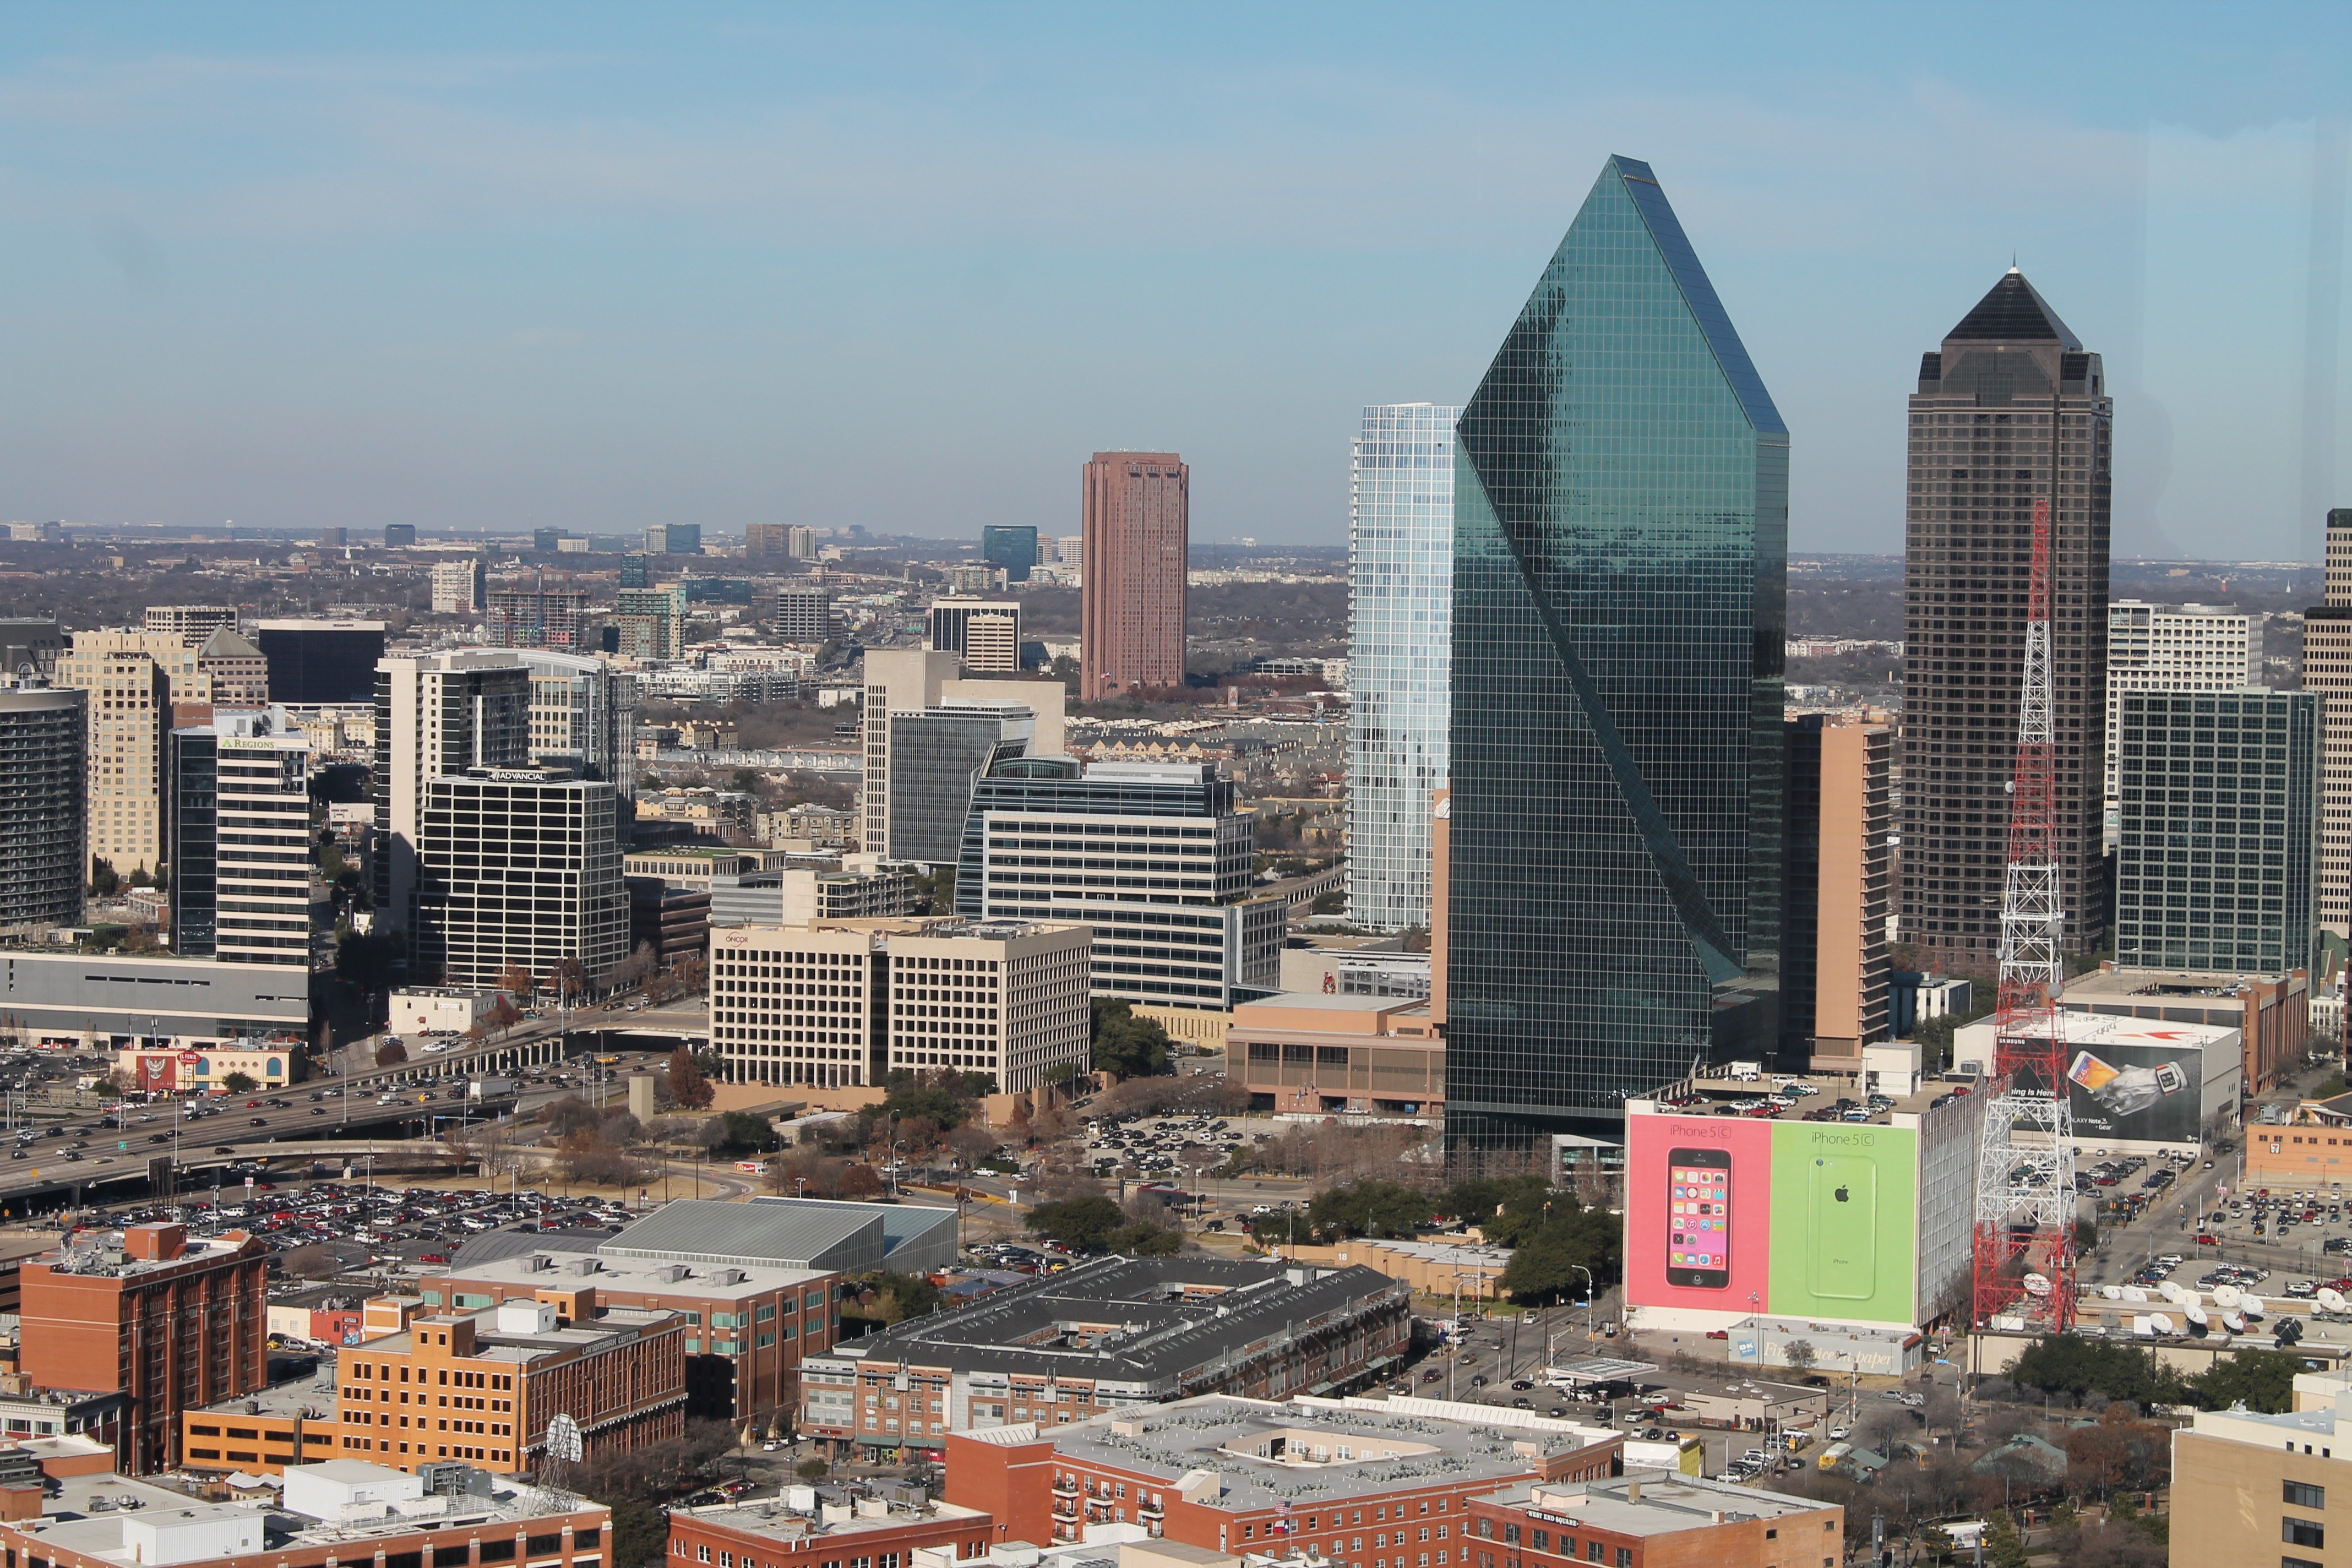
architecture, skyline, building, city, skyscraper, urban, cityscape, downtown, tower, landmark, business, tower block, offices, texas, dallas, metropolis, cities, neighbourhood, urban landscape, bird's eye view, aerial photography, business towers, urban area, residential area, buinding, geographical feature, human settlement, metropolitan area